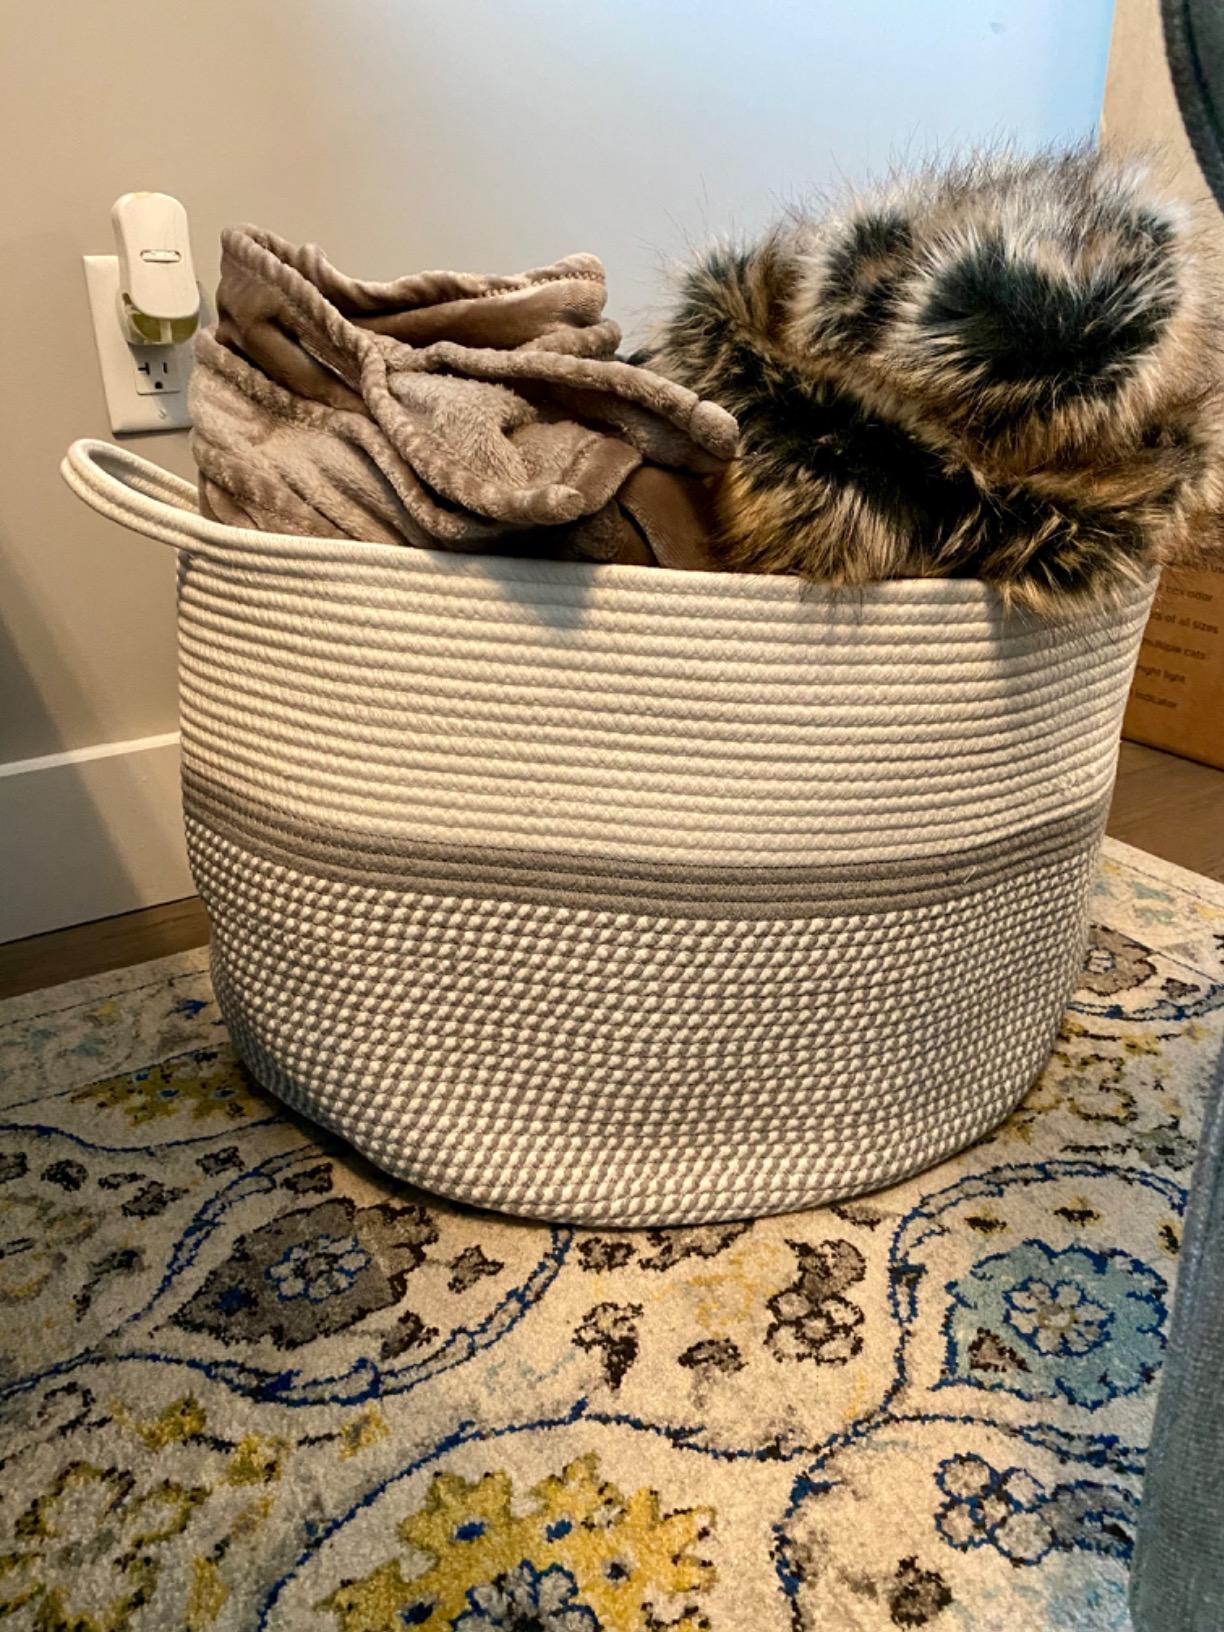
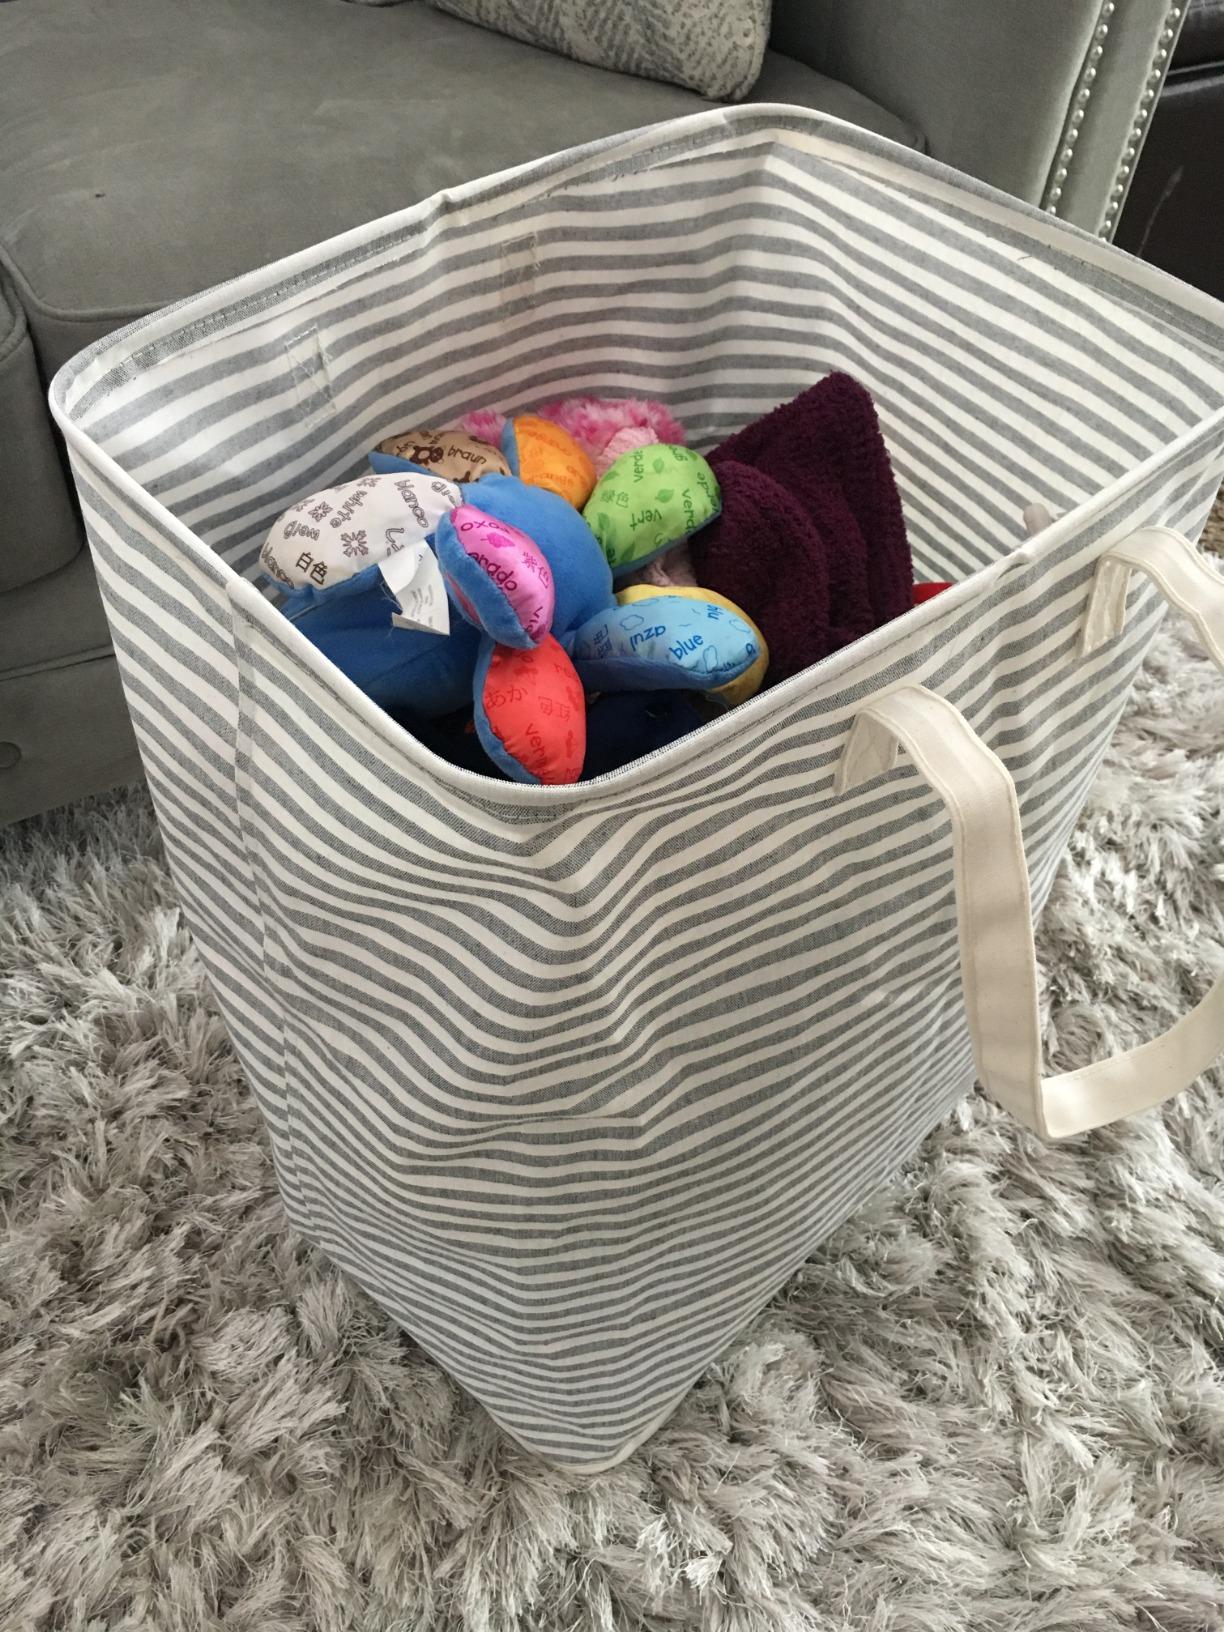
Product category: items_hamper
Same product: no